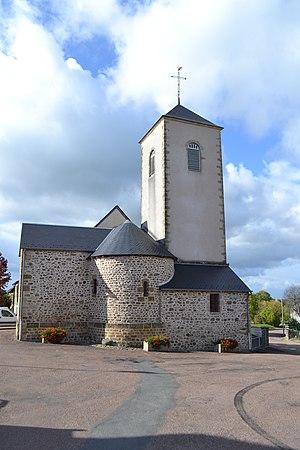
Eglise de Blismes, Nièvre.
Blismes est une commune française, située dans le département de la Nièvre en région Bourgogne-Franche-Comté.